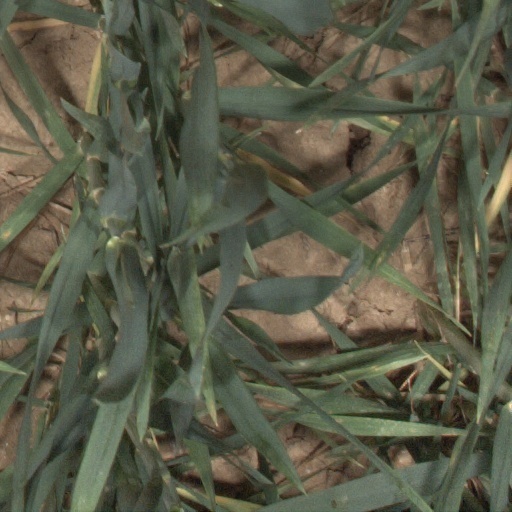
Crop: wheat